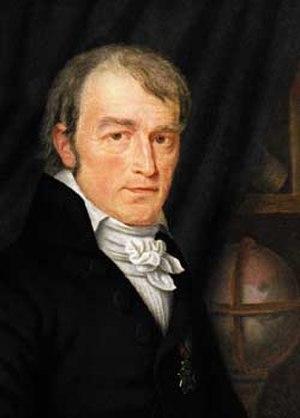
Johann Gottlieb Friedrich von Bohnenberger était un astronome, mathématicien et physicien allemand. Il décrivit et construisit les premiers gyroscopes, toupies composites suspendues « à la Cardan », au moyen desquelles il mit en évidence la précession de l'axe terrestre.